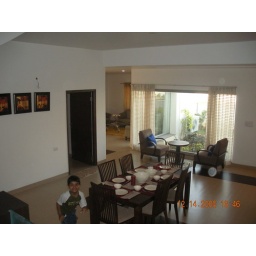
dining area with coffee table and water body in brack ground